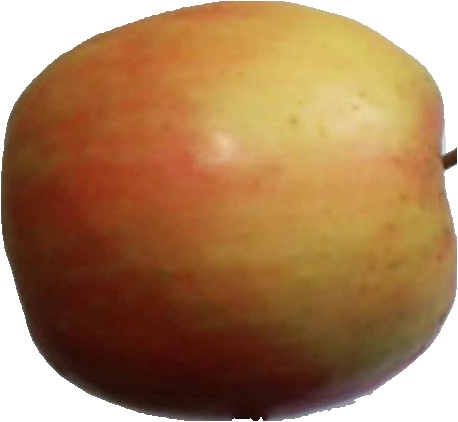
Label: apple_pink_lady_1